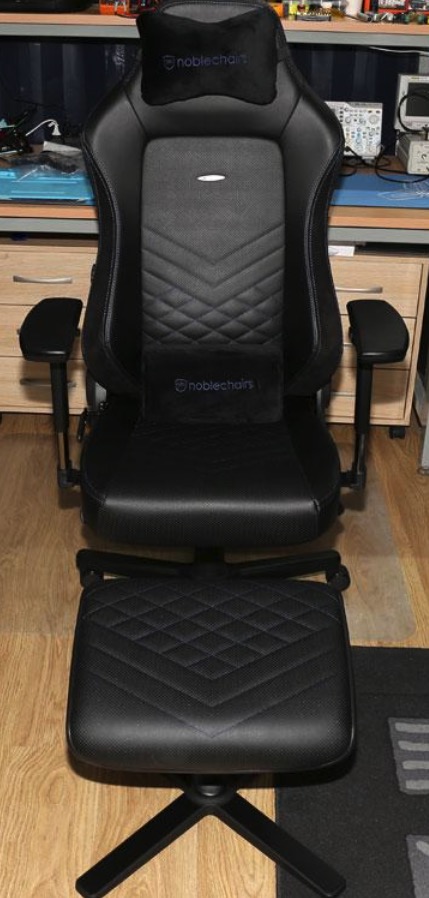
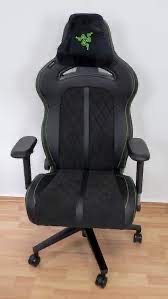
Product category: items_chair
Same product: no